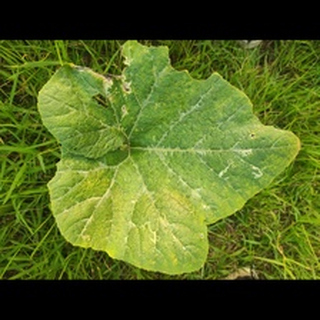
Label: pumpkin_bacterial_leaf_spot